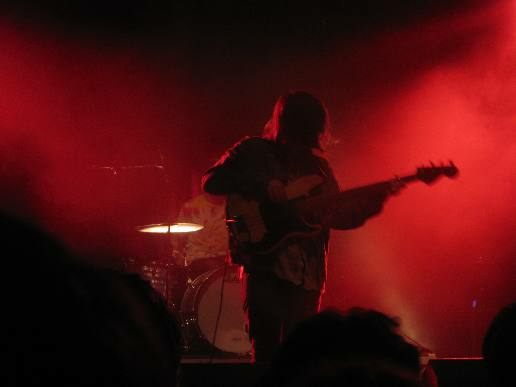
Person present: Yes